University of Economics Varna

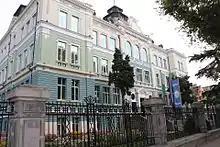

The University of Economics – Varna is a public university located in Varna, Bulgaria, focused on studies in the field of economics. The University has an accreditation issued by the National Evaluation and Accreditation Agency.